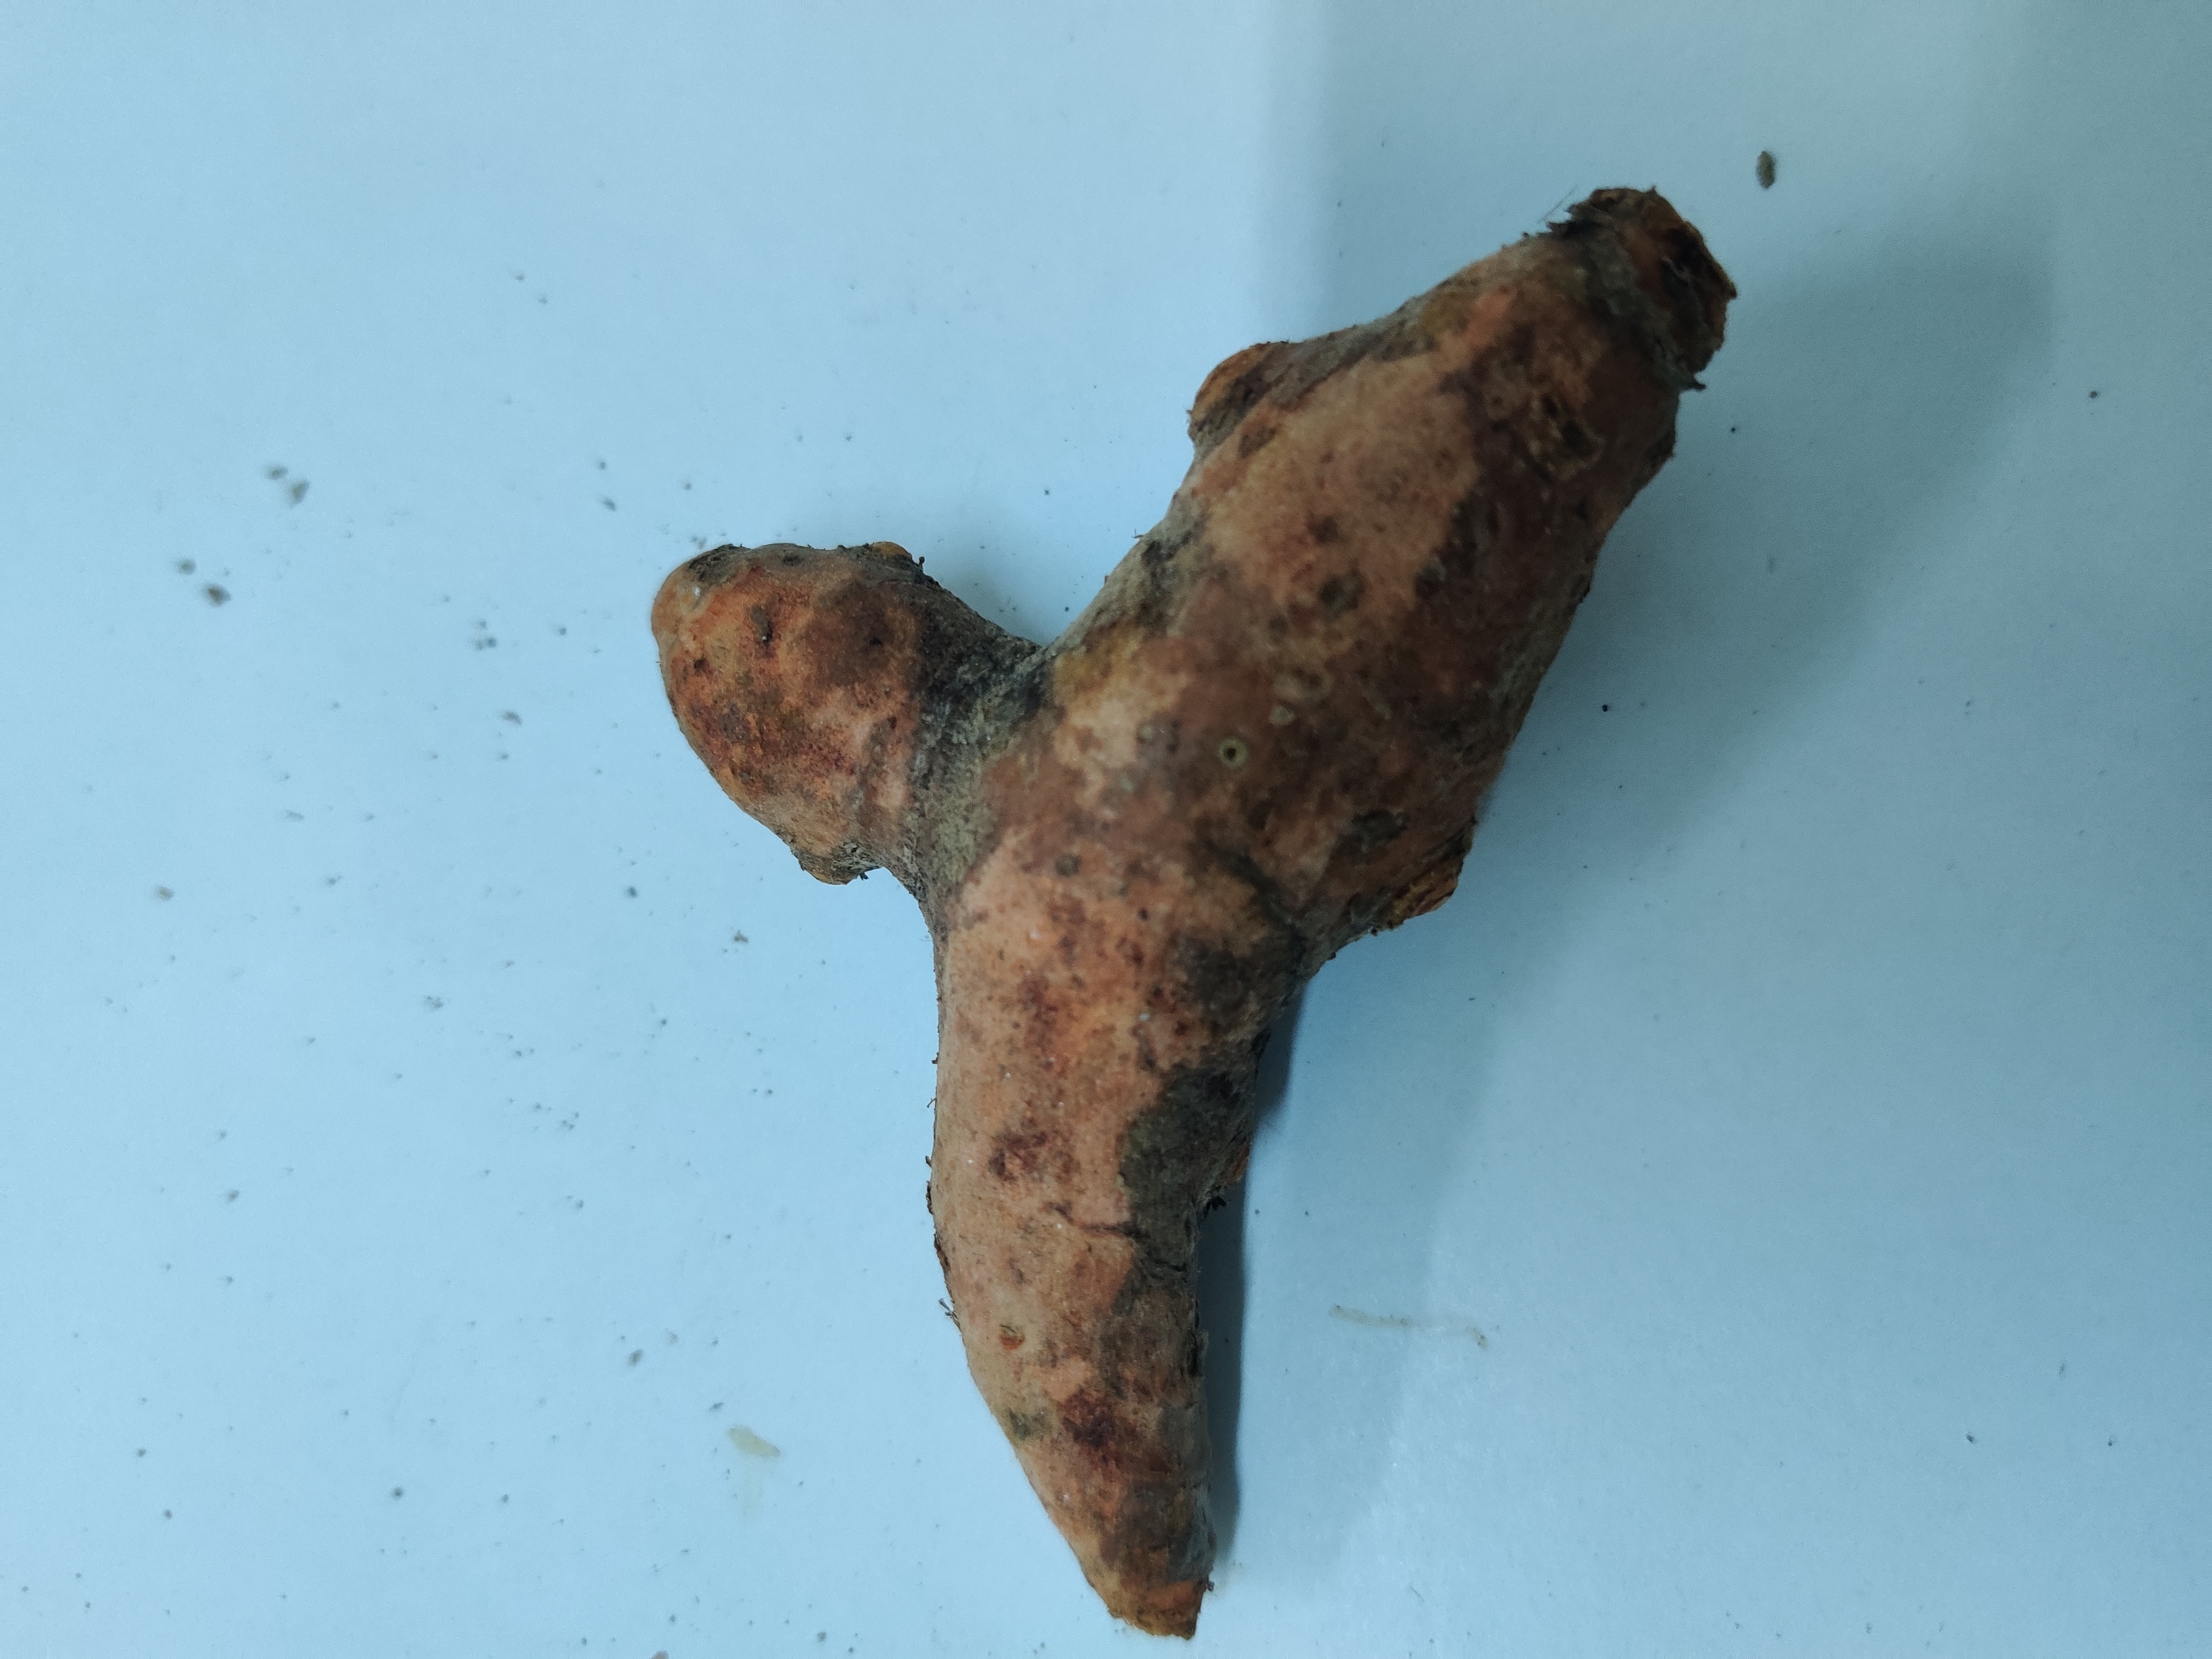
Crop: Turmeric
Condition: Severely Damaged